Andhra Pradesh

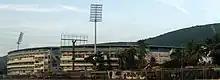
ACA–VDCA Cricket Stadium in Visakhapatnam

Renigunta was the first among major stations to appear on the railway map of Andhra Pradesh when Madras railway connected it to Madras in 1862. Rajahmundry-Vijag and Viajayawad-Kovvur sections were opened in 1893. Vijayawada-Madras section was started in 1899. It was extended to Howrah in 1900. The state has a total broad-gauge railway route of with rail density at 24.36 km per 1000 square kilometres. The railway network in Andhra Pradesh is under the South Central railway, East Coast railway, and South Western railway zones. During 2014–2022, 350 km of new lines were constructed at a rate of 44 km per year in Andhra Pradesh under the South Central railway division. The rate of construction was only 2 km per year in the preceding five years. The Nadikudi–Srikalahasti line of 308.70 km sanctioned at a budget of in 2011–12 as a joint project of the centre and state is progressing slowly, with only phase one of 46 km between New Piduguralla station and Savalyapuram completed in 2021–22. There are three A1 and 23 A-category railway stations in the state, as per the assessment in 2017. was declared the cleanest railway station in the country, as per the assessment in 2018. The railway station in Shimiliguda is the second broad gauge railway station at high altitude in the country next to Qazigund in Jammu and Kashmir. A new railway zone South Coast railway (SCoR), with headquarters in Visakhapatnam, was announced in 2019, but is yet to be implemented.